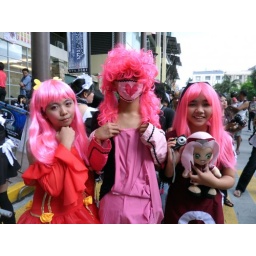
sakura haruno with two pink girls in hero nation 09 Philippines